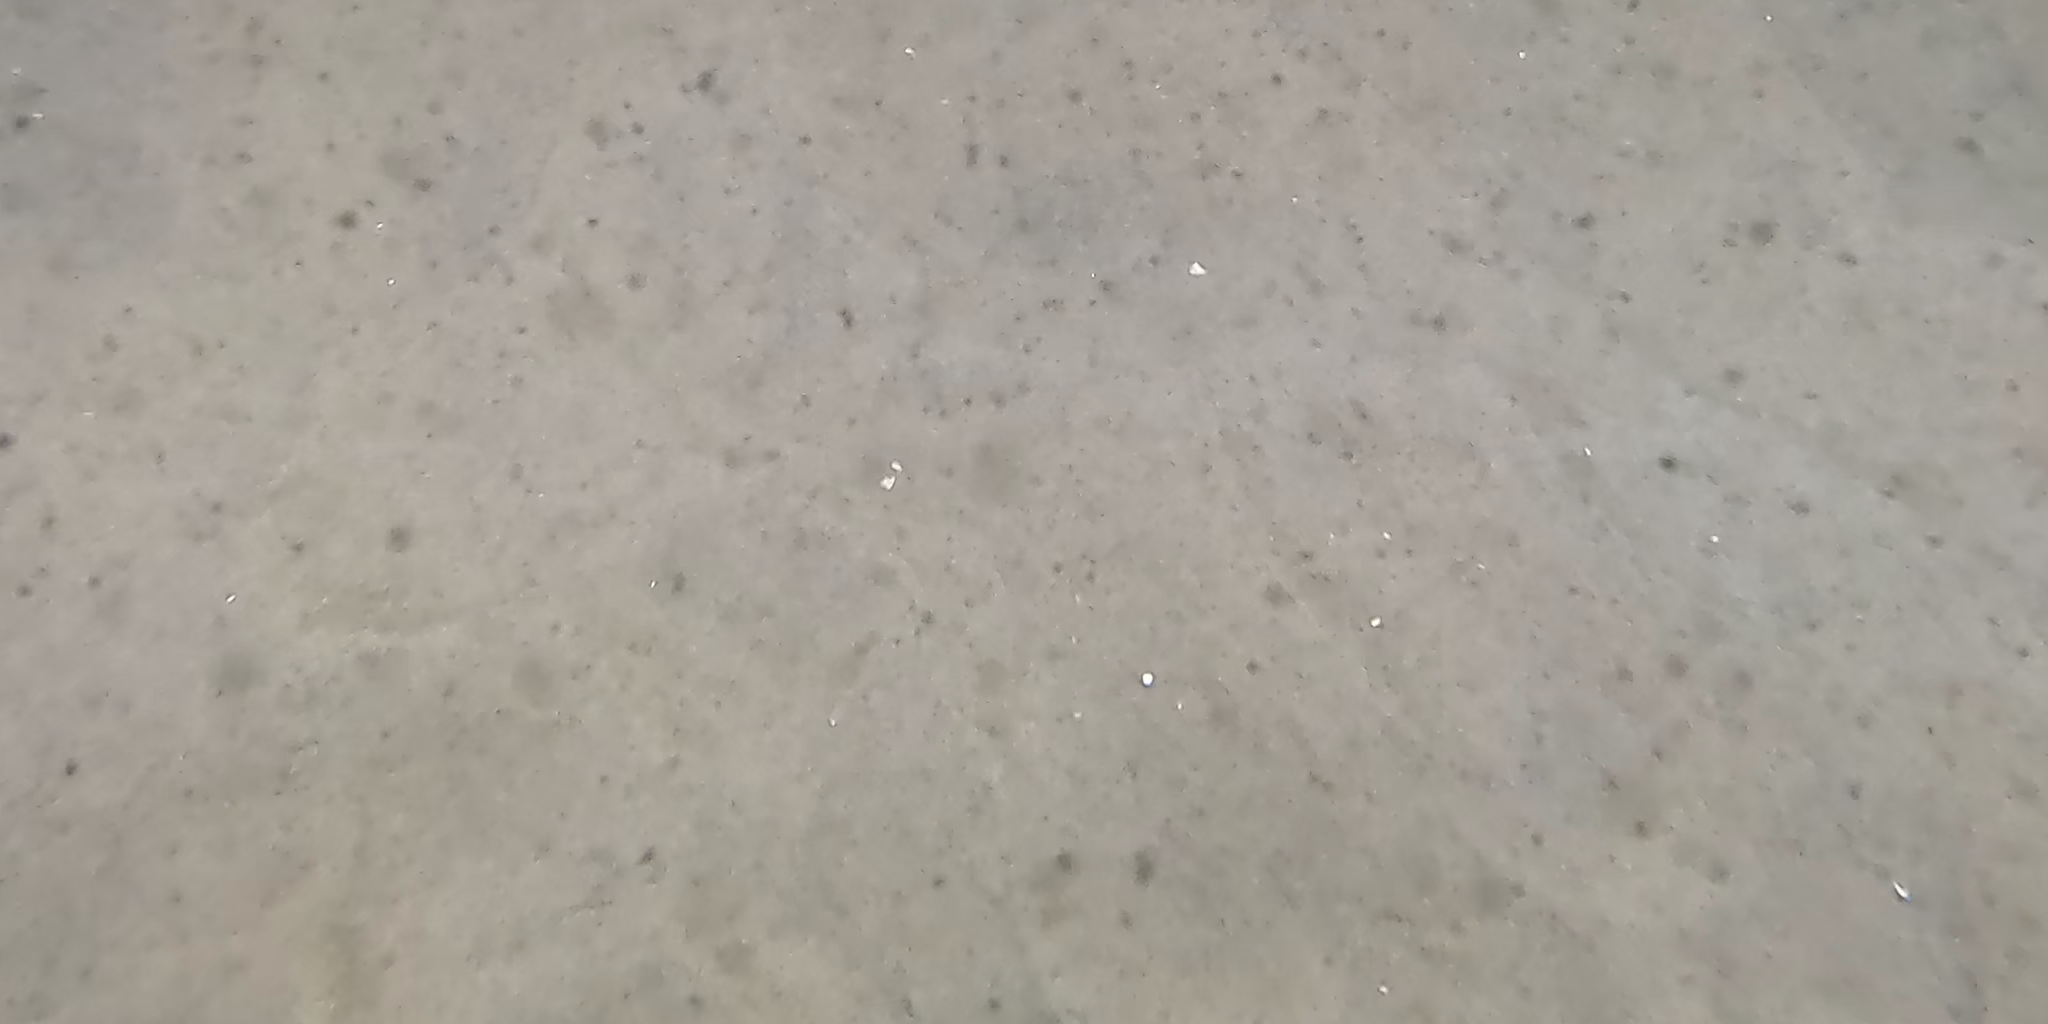
Seabed habitat: sand